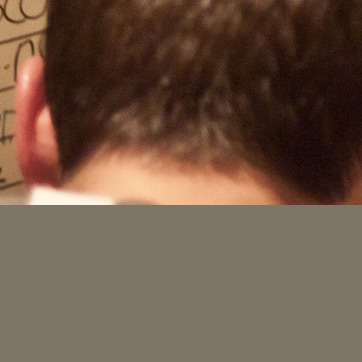
Material: skin